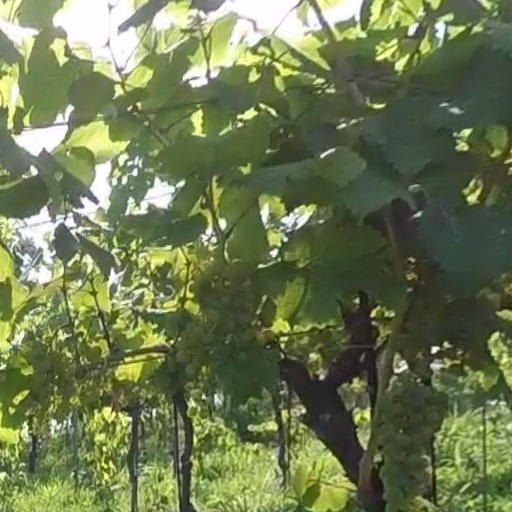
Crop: grape